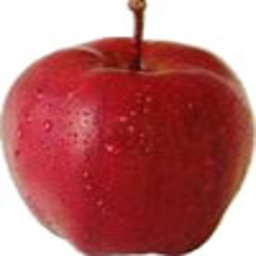
Label: Apple